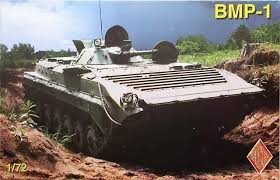
Label: BMP-1